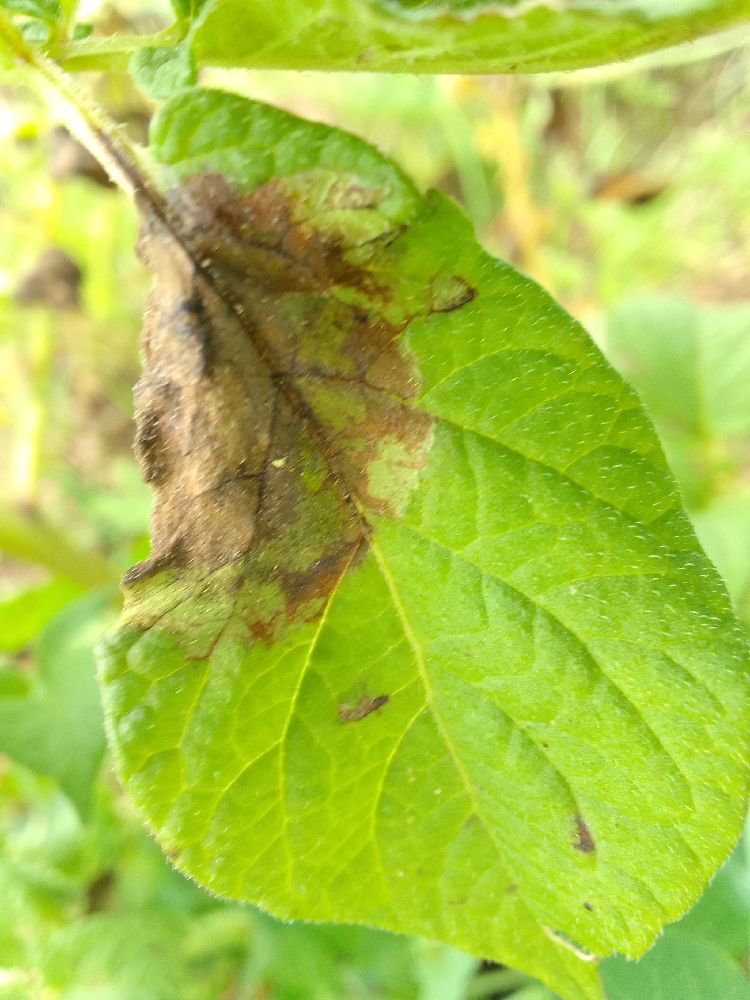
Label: Late blight